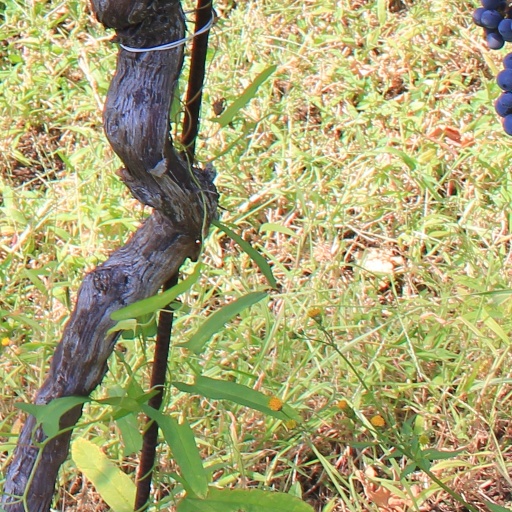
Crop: grape